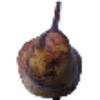
Label: Pear Abate 1